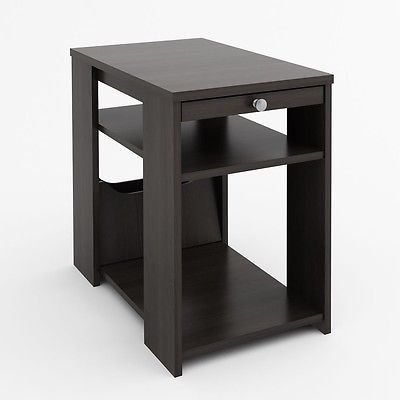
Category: table